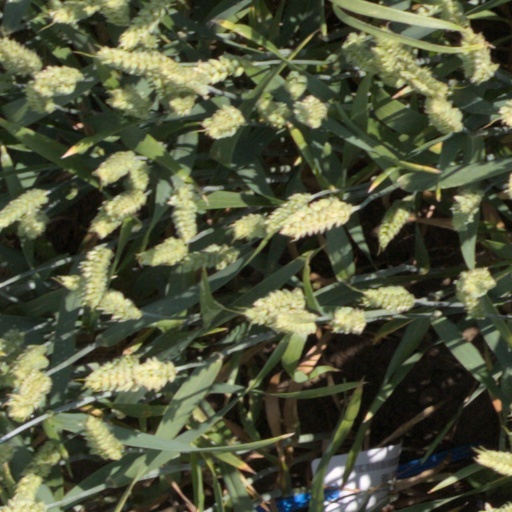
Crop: wheat